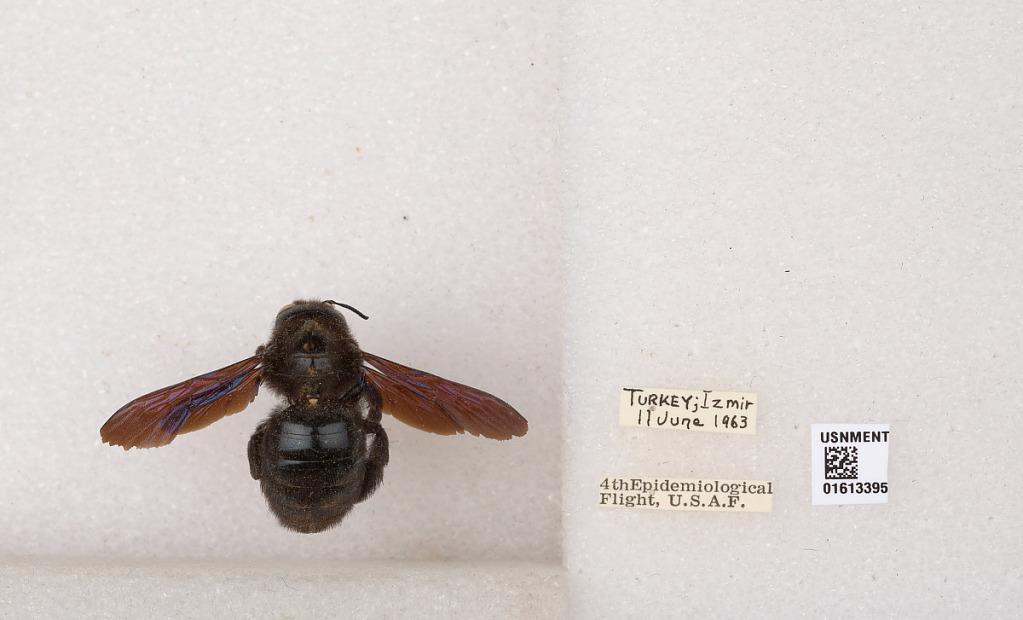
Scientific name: Xylocopa (Xylocopa) violacea (Linnaeus)
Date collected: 1963-6-11
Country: Turkey
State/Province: Izmir
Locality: Izmir